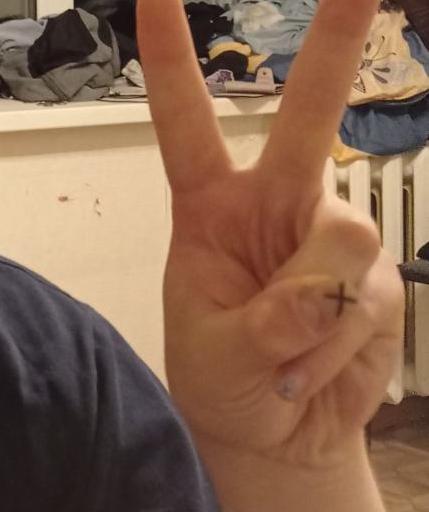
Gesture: peace